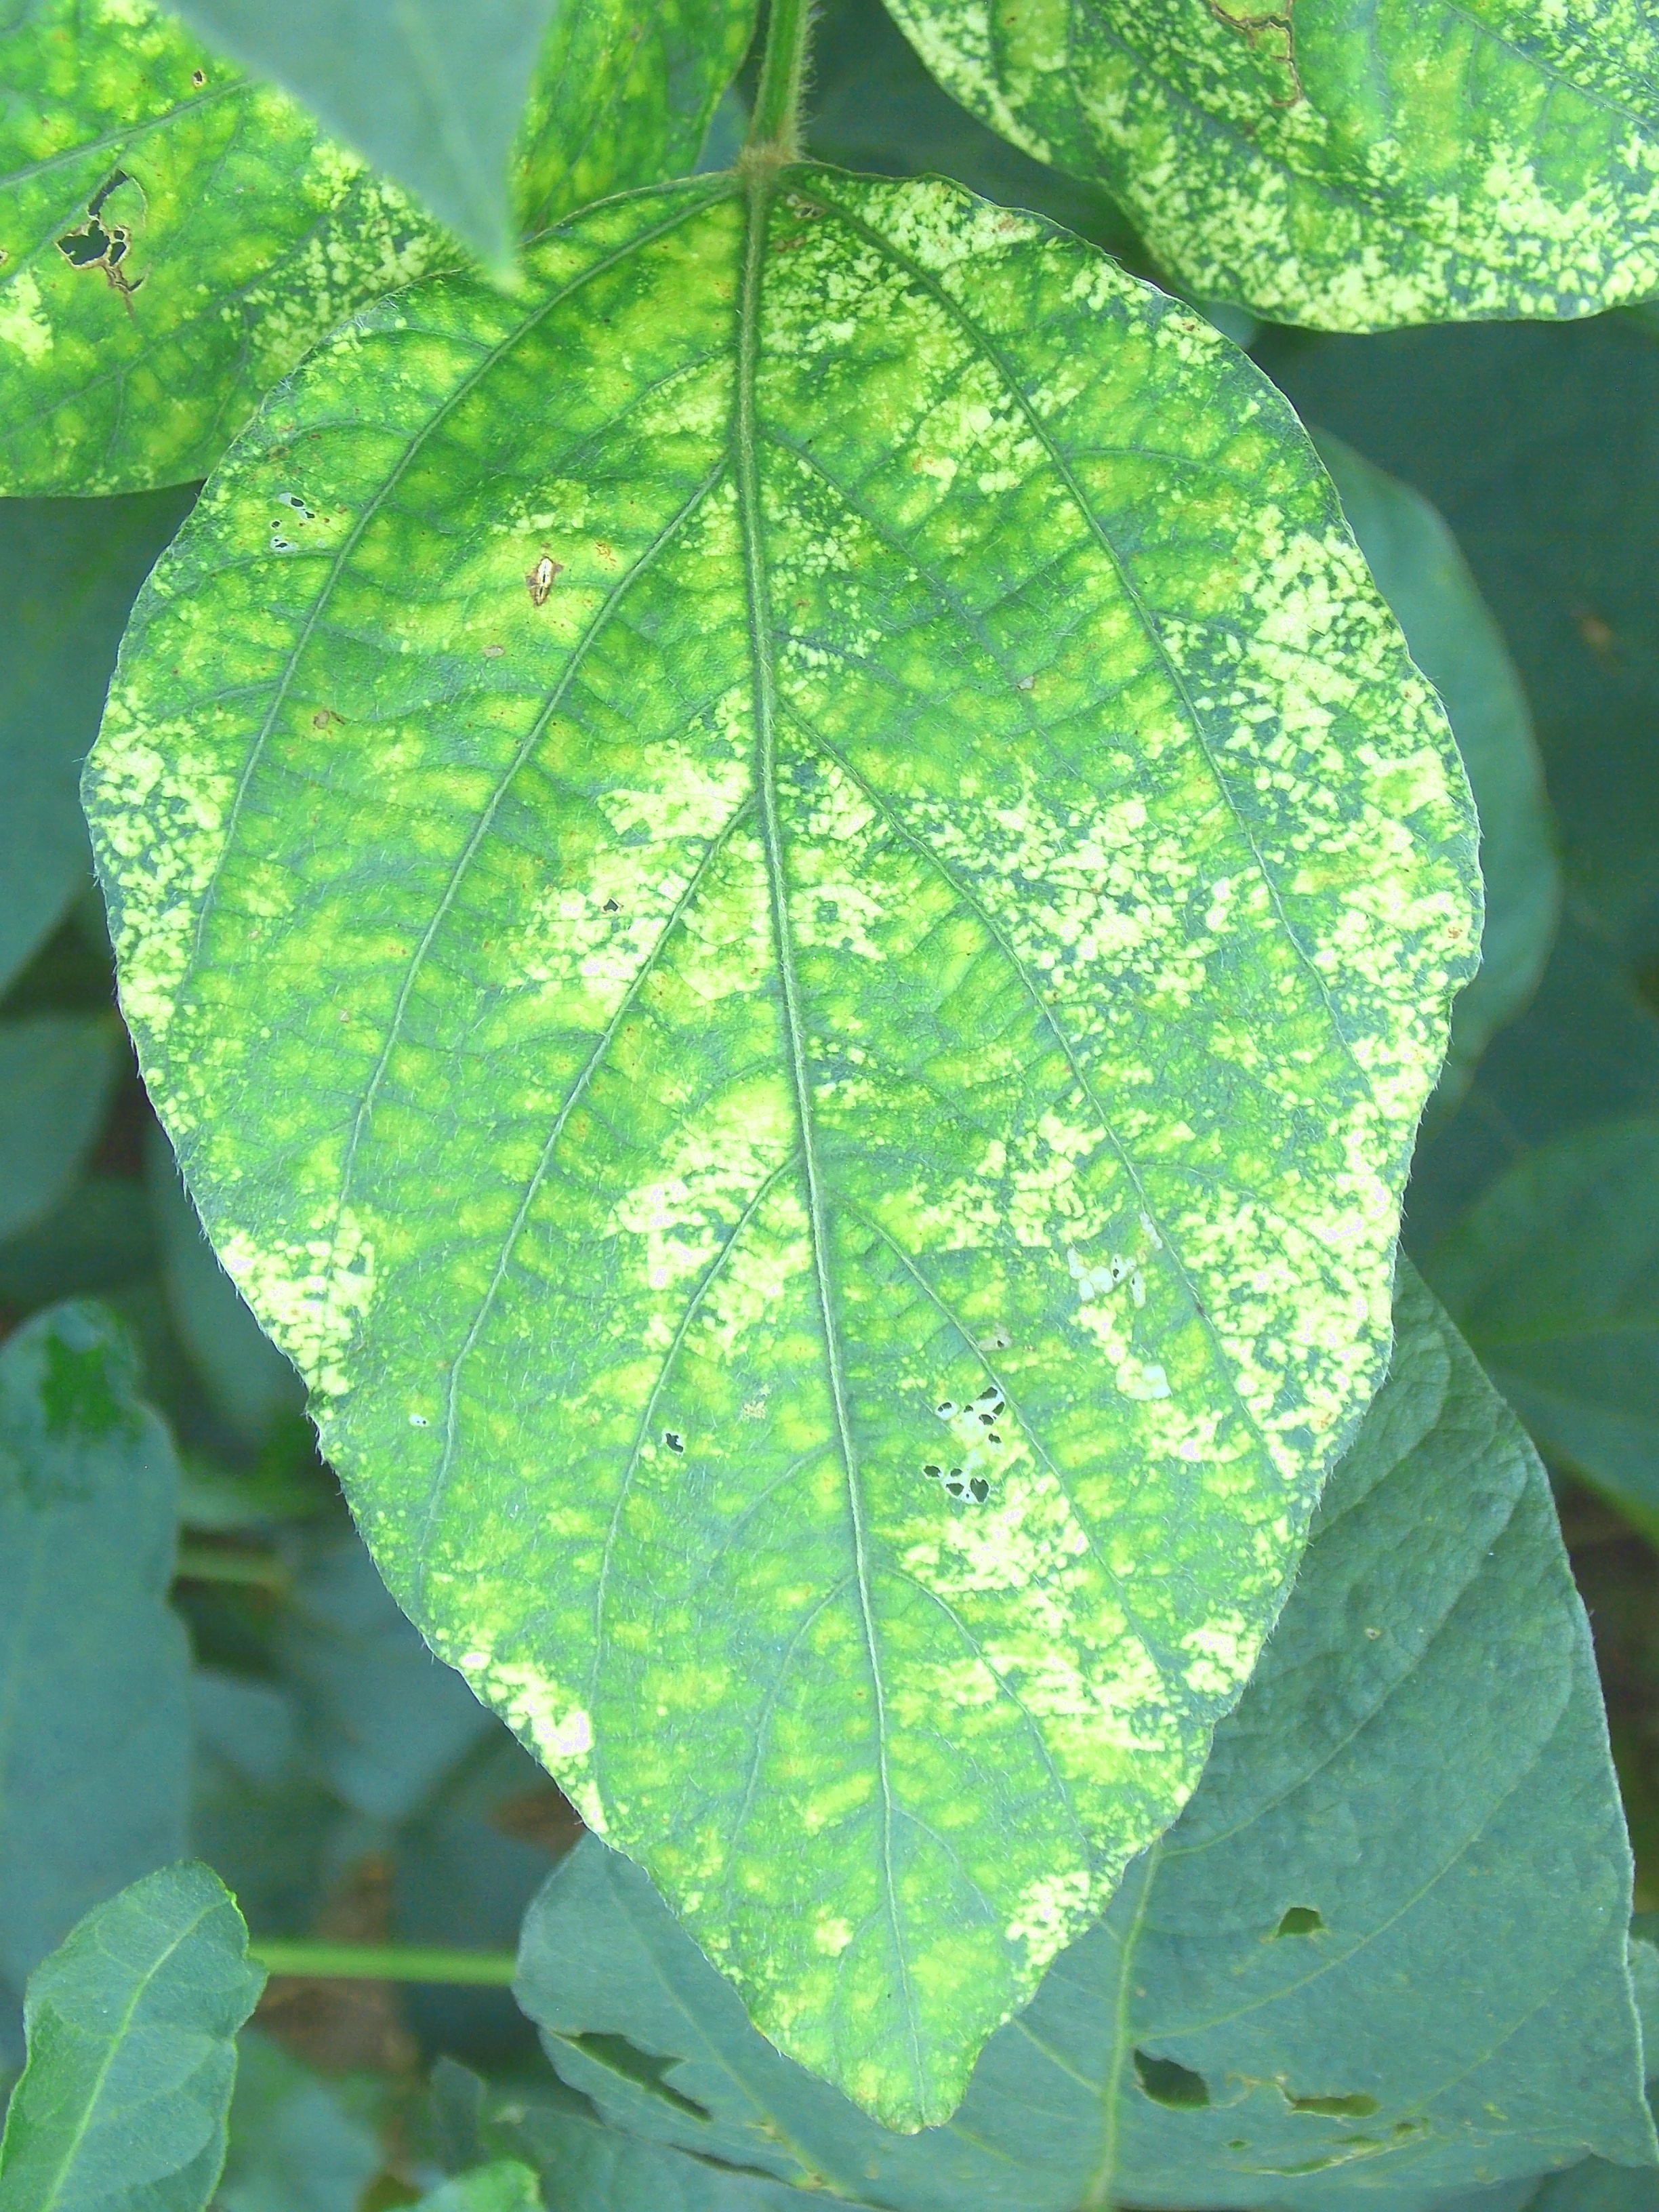
Label: Disease